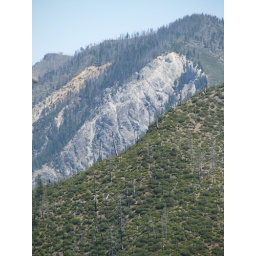
Serpentine rock with burned hill in the foreground.